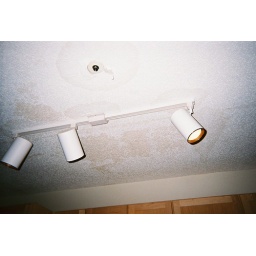
picture taken Sunday June 8,2008 water spot around lighting and in middle of kitchen